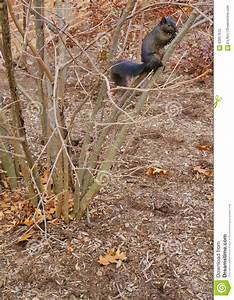
Label: squirrel